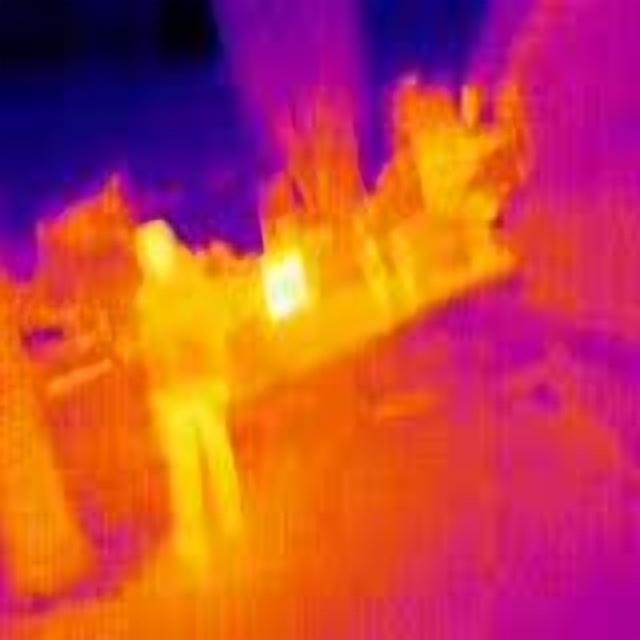
Detected objects:
label: person
label: person
label: person